Needwood Baptist Church and School

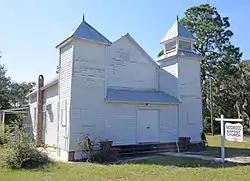

Needwood Baptist Church and School are historic buildings (a church and a school) north of Brunswick, Georgia, along US 17. The oldest parts of the church date to the 1870s. The towers were added circa 1885 and contain a bell dated 1884. Thirty original pews and other original furnishings remain. The church is of no particular style, but is similar to many rural African-American churches. The school has one room and is of similar age and construction as the church. The school was used for African-American students until the 1960s. The church and school were added to the National Register of Historic Places in 1998.